Dacentrurus

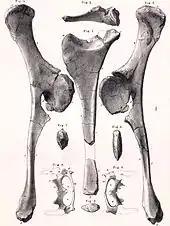
The straight upper edge of the ischium, here shown between pubic bones, is the one certain autapomorphy of "D. armatus"

"Dacentrurus" was one of the largest genera of stegosaurs along with "Stegosaurus", with some specimens having been estimated to reach in length, in hip height and in body mass. For a stegosaur, the gut was especially broad, and a massive rump is also indicated by exceptionally wide dorsal vertebrae centra. The hindlimb was rather short, but the forelimb relatively long, largely because of a long upper arm.